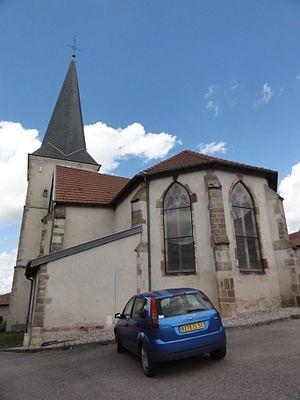
Bauzemont (M-et-M) église